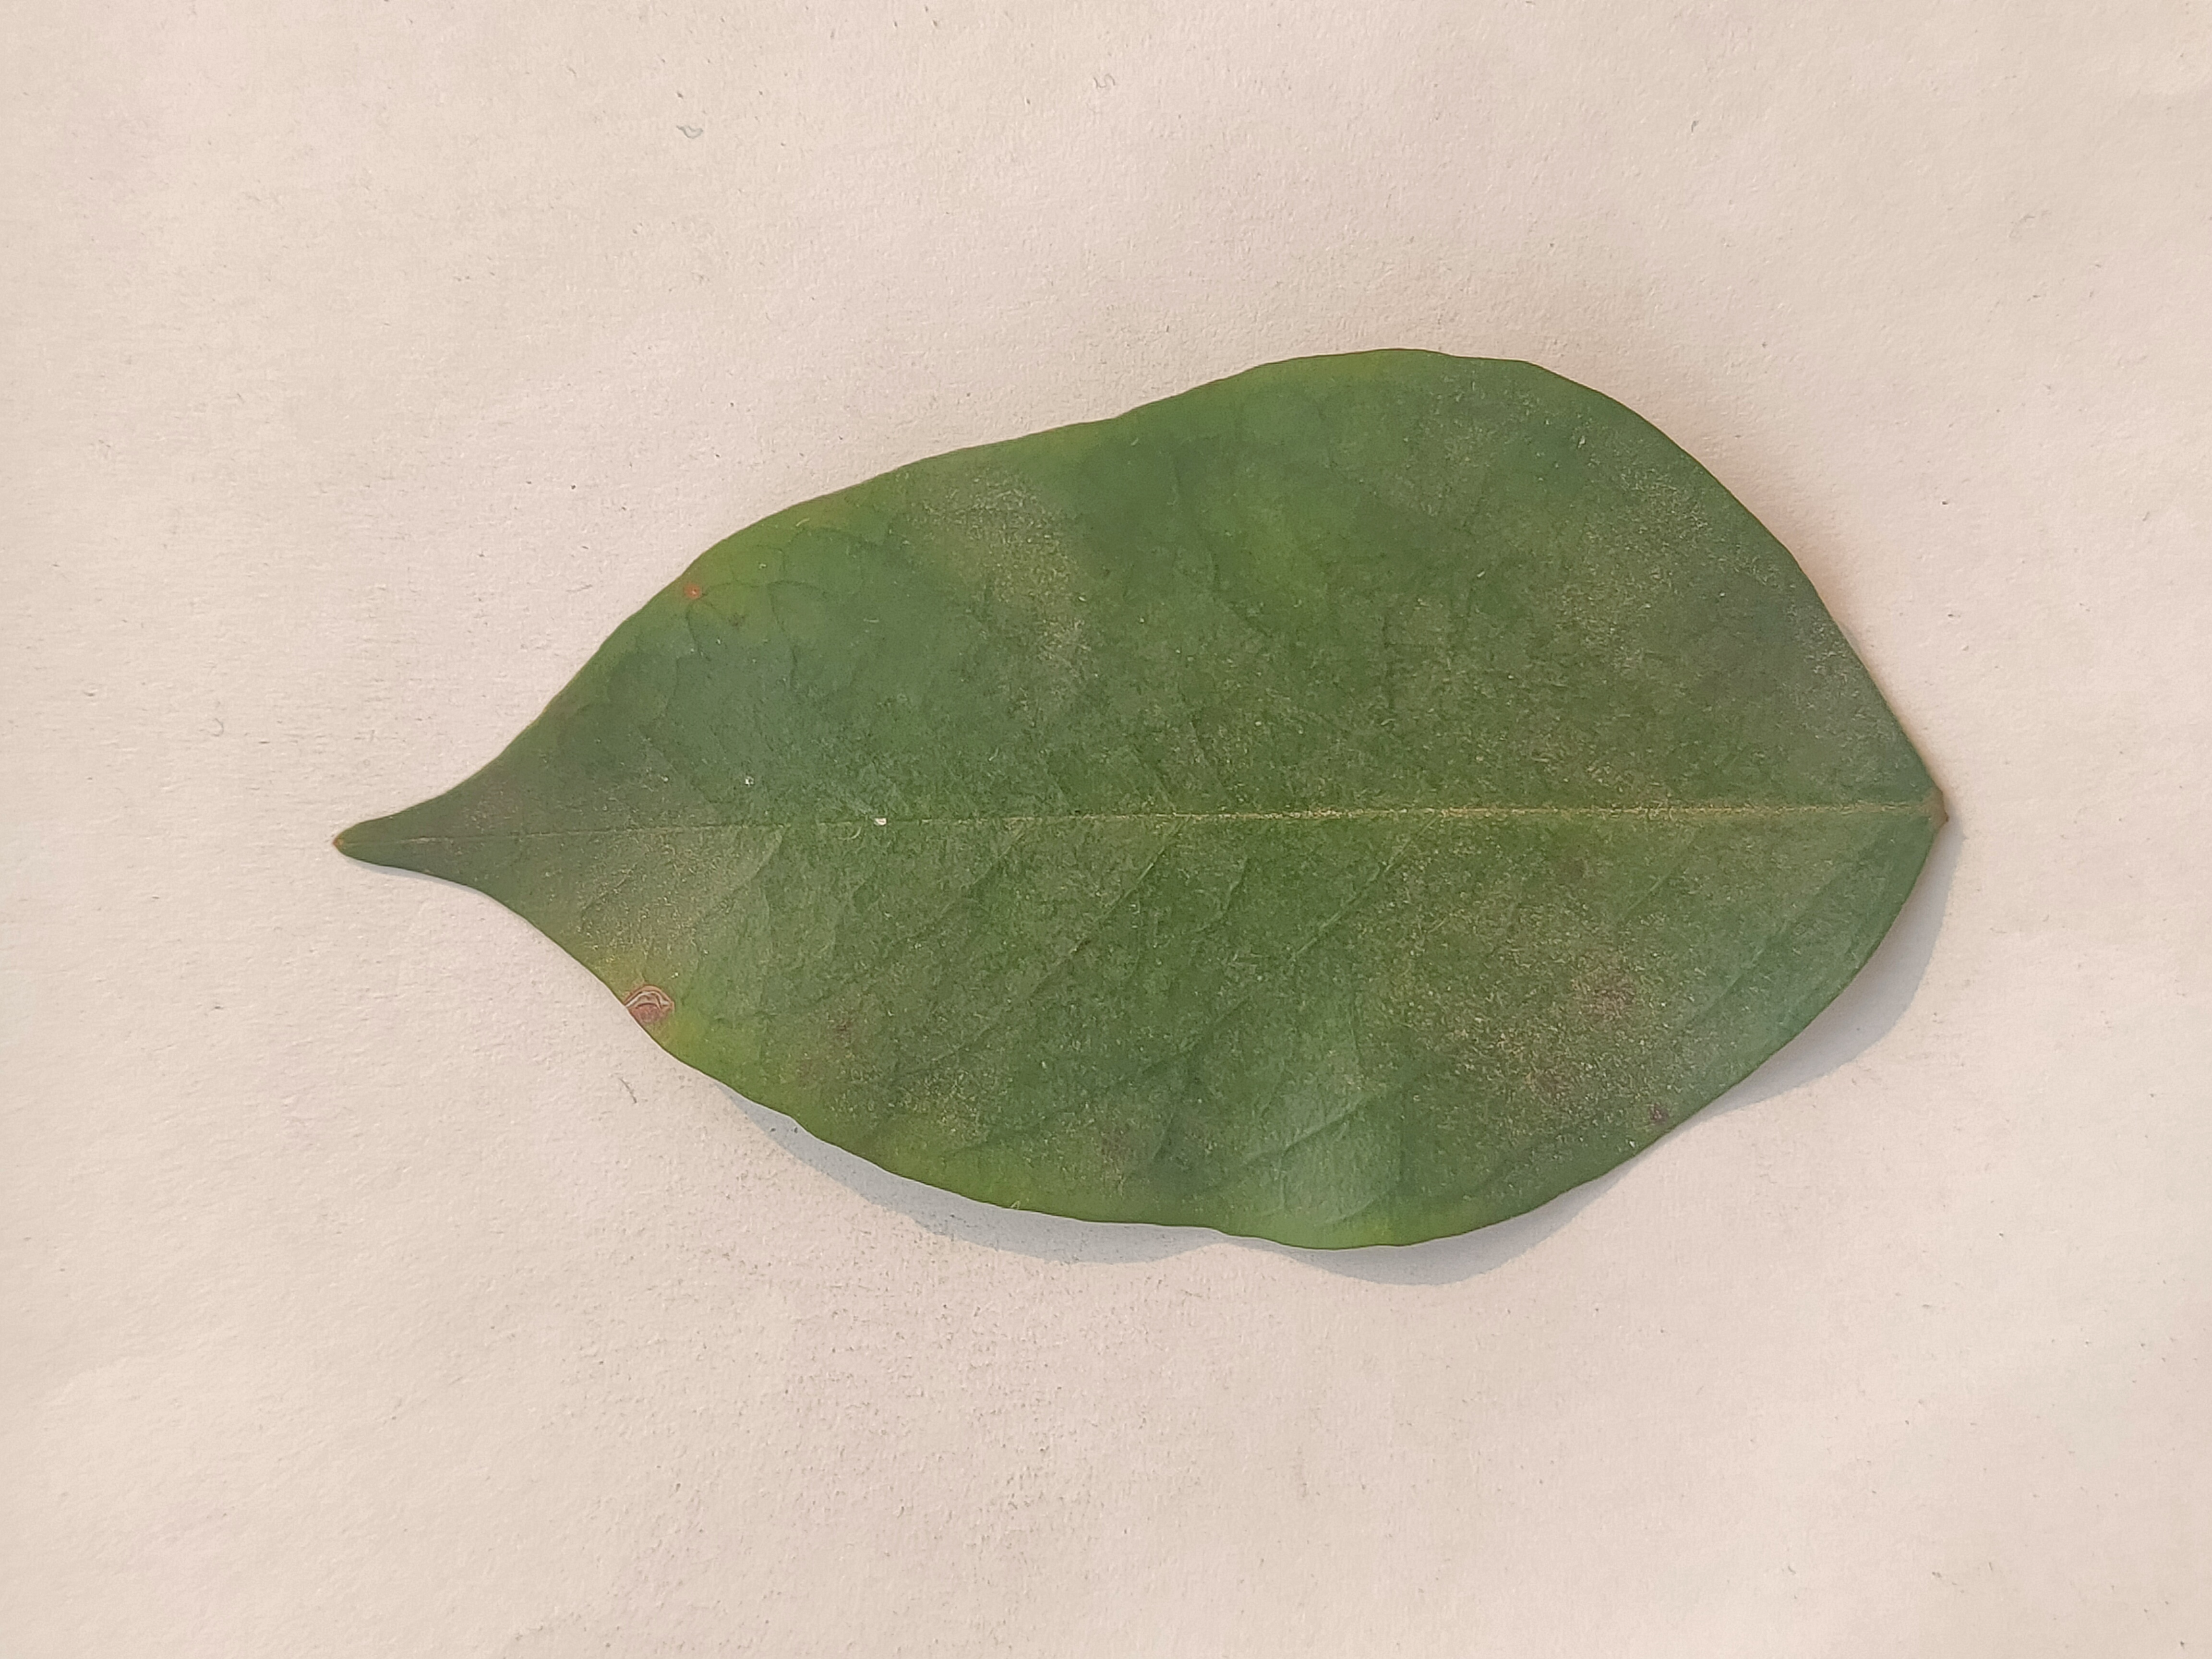
Leaf variety: Star Fruit